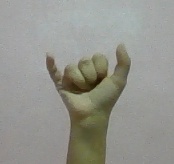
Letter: ya